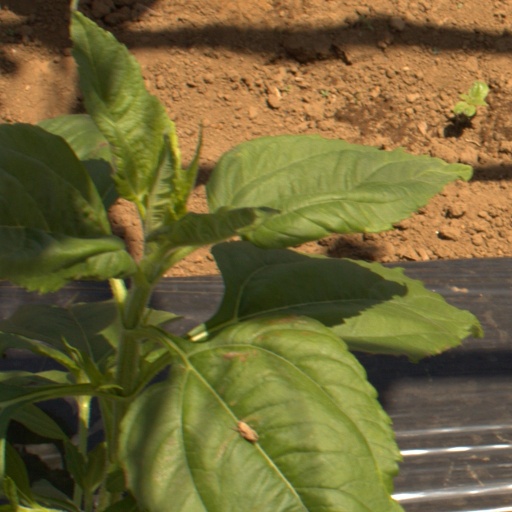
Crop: Jerusalem artichoke